Forza Motorsport 6

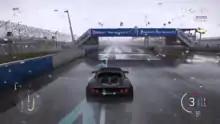
"Forza Motorsport 6" features racing in rainy conditions on several tracks.

"Forza Motorsport 6" is a racing video game which allows the player to race many vehicles across different racing disciplines and courses. Vehicle handling is simulation-based, meaning that each vehicle behaves as closely to its real-world counterpart as possible. Courses are primarily digital representations of real tracks, with 22 tracks based on real locations, and four being fictional. Races consist of up to 24 vehicles competing, and weather elements such as rain can affect vehicle handling.